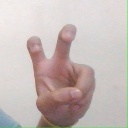
अक्षर: ई